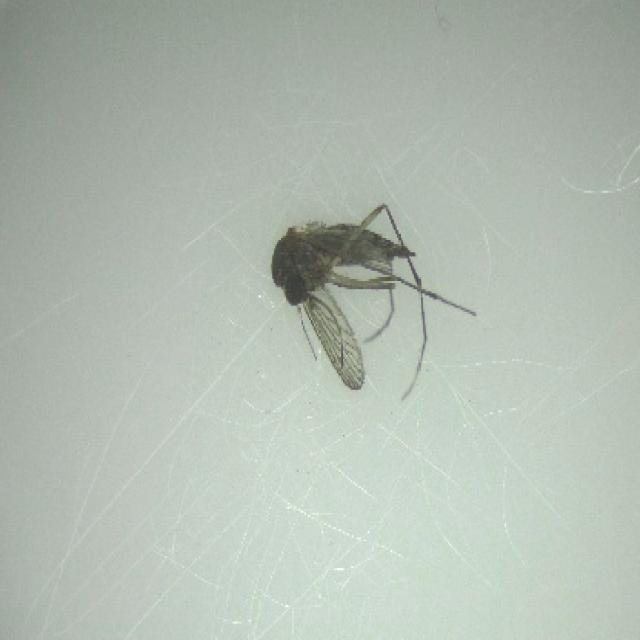
Species: aedes_vexans